Jacobite Army (1745)

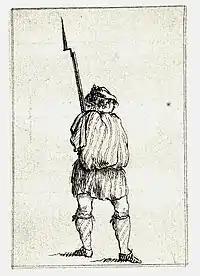
Many Jacobites, even Highlanders as depicted here by the Penicuik artist, would have used a firelock and bayonet as their main weapon.

Traditional depictions of the Jacobite army often showed men dressed in Highland fashion and armed with broadswords and targes, weaponry essentially unchanged since the 17th century. Such imagery suited both Government propaganda and the heroic traditions of Gaelic verse but was fundamentally exaggerated. While tacksmen and urban volunteers from the professions might carry a backsword, or a broadsword if they were officers, in reality it appears that most men carried firelocks, and were drilled in accordance with up to date military practises.